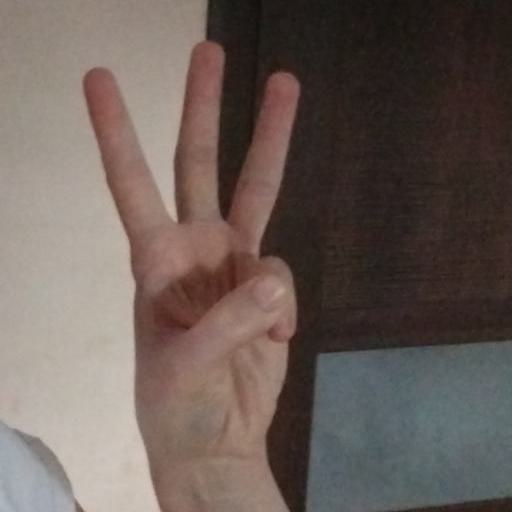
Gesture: three